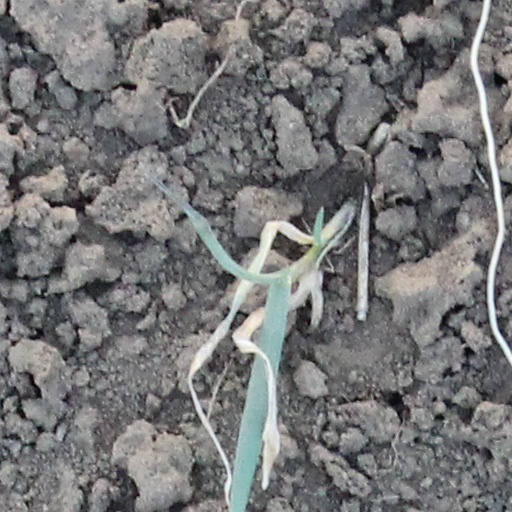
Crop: wheat